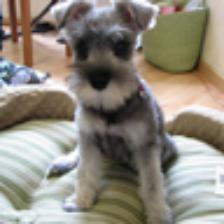
Label: NonHuman